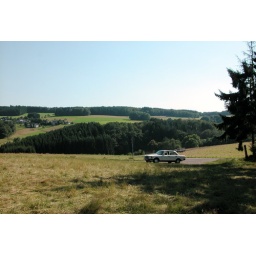
On the road in Germany: My car on the Zum Bismarckturm Road in Wiehl